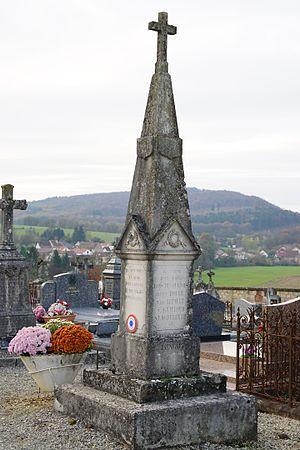
Le monument aux morts de la bataille d'Héricourt (ou de la Lizaine).
Héricourt est une commune française située dans le département de la Haute-Saône en région Bourgogne-Franche-Comté. Elle fait partie de la région culturelle et historique de Franche-Comté.
La bataille d'Héricourt est également appelée dans certains ouvrages la bataille de la Lizaine. Elle est un épisode de la guerre franco-prussienne de 1870.
Les monuments aux morts de la guerre de 1870 constituent les premiers exemples français de monuments rendant hommage aux Morts pour la Patrie citant à égalité les hommes de troupe et les officiers. Les premiers furent élevés dès les années 1870.